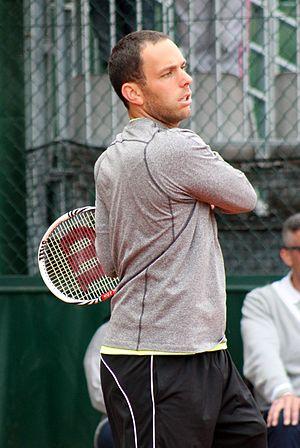
Scott Lipsky, né le 14 août 1981 à Merrick, est un joueur de tennis américain, professionnel entre 2003 et 2018.